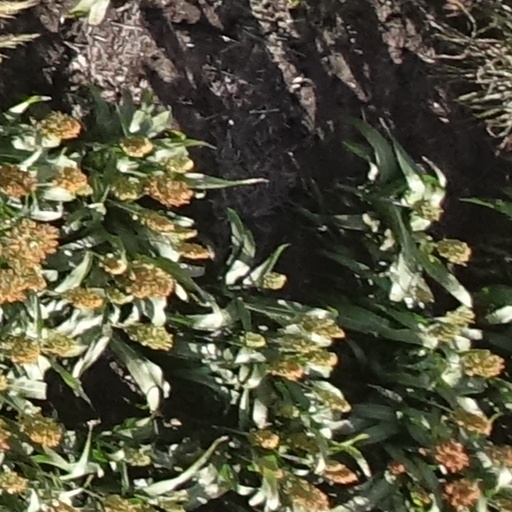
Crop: sorghum